Heritage streetcar

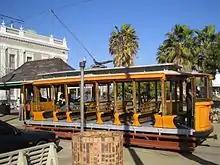
Historical tramway at Market Square Kimberley, Northern Cape, South Africa

In Malmö, a technical museum operates an in-street heritage tram line in the summer months. In Stockholm, a section of former route 7 was reopened in 1991 as a heritage tramway, using vintage cars.